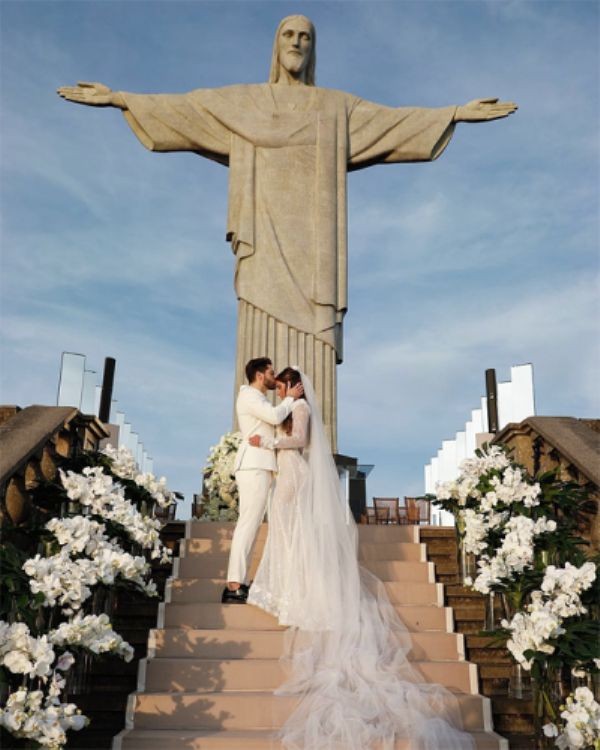
Landmark: Christ the Reedemer